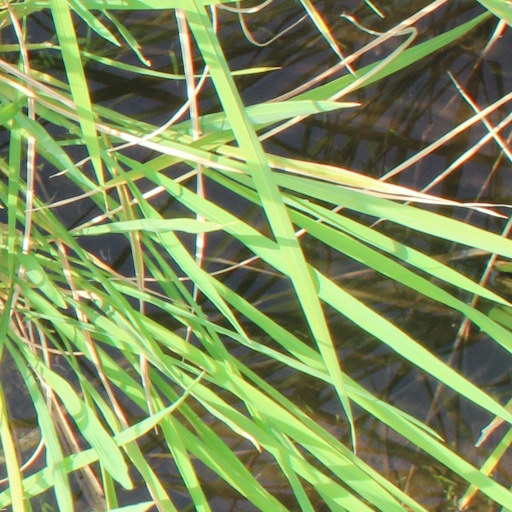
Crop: rice